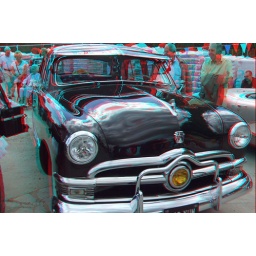
old hot rod car Shoreham aircraft museum @ ruxley manor in anaglyph 3D stereo red cyan glasses to view